Legatum Prosperity Index

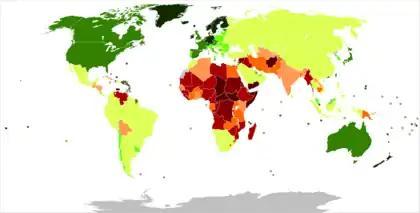

The 2018 Legatum Prosperity Index is based on 104 different variables analysed across 149 nations around the world. Source data includes Gallup World Poll, World Development Indicators, International Telecommunication Union, Fragile States Index, Worldwide Governance Indicators, Freedom House, World Health Organization, World Values Survey, Amnesty International, and Centre for Systemic Peace. The 104 variables are grouped into 9 sub-indexes, which are averaged using equal weights. The 9 sub-indexes are: